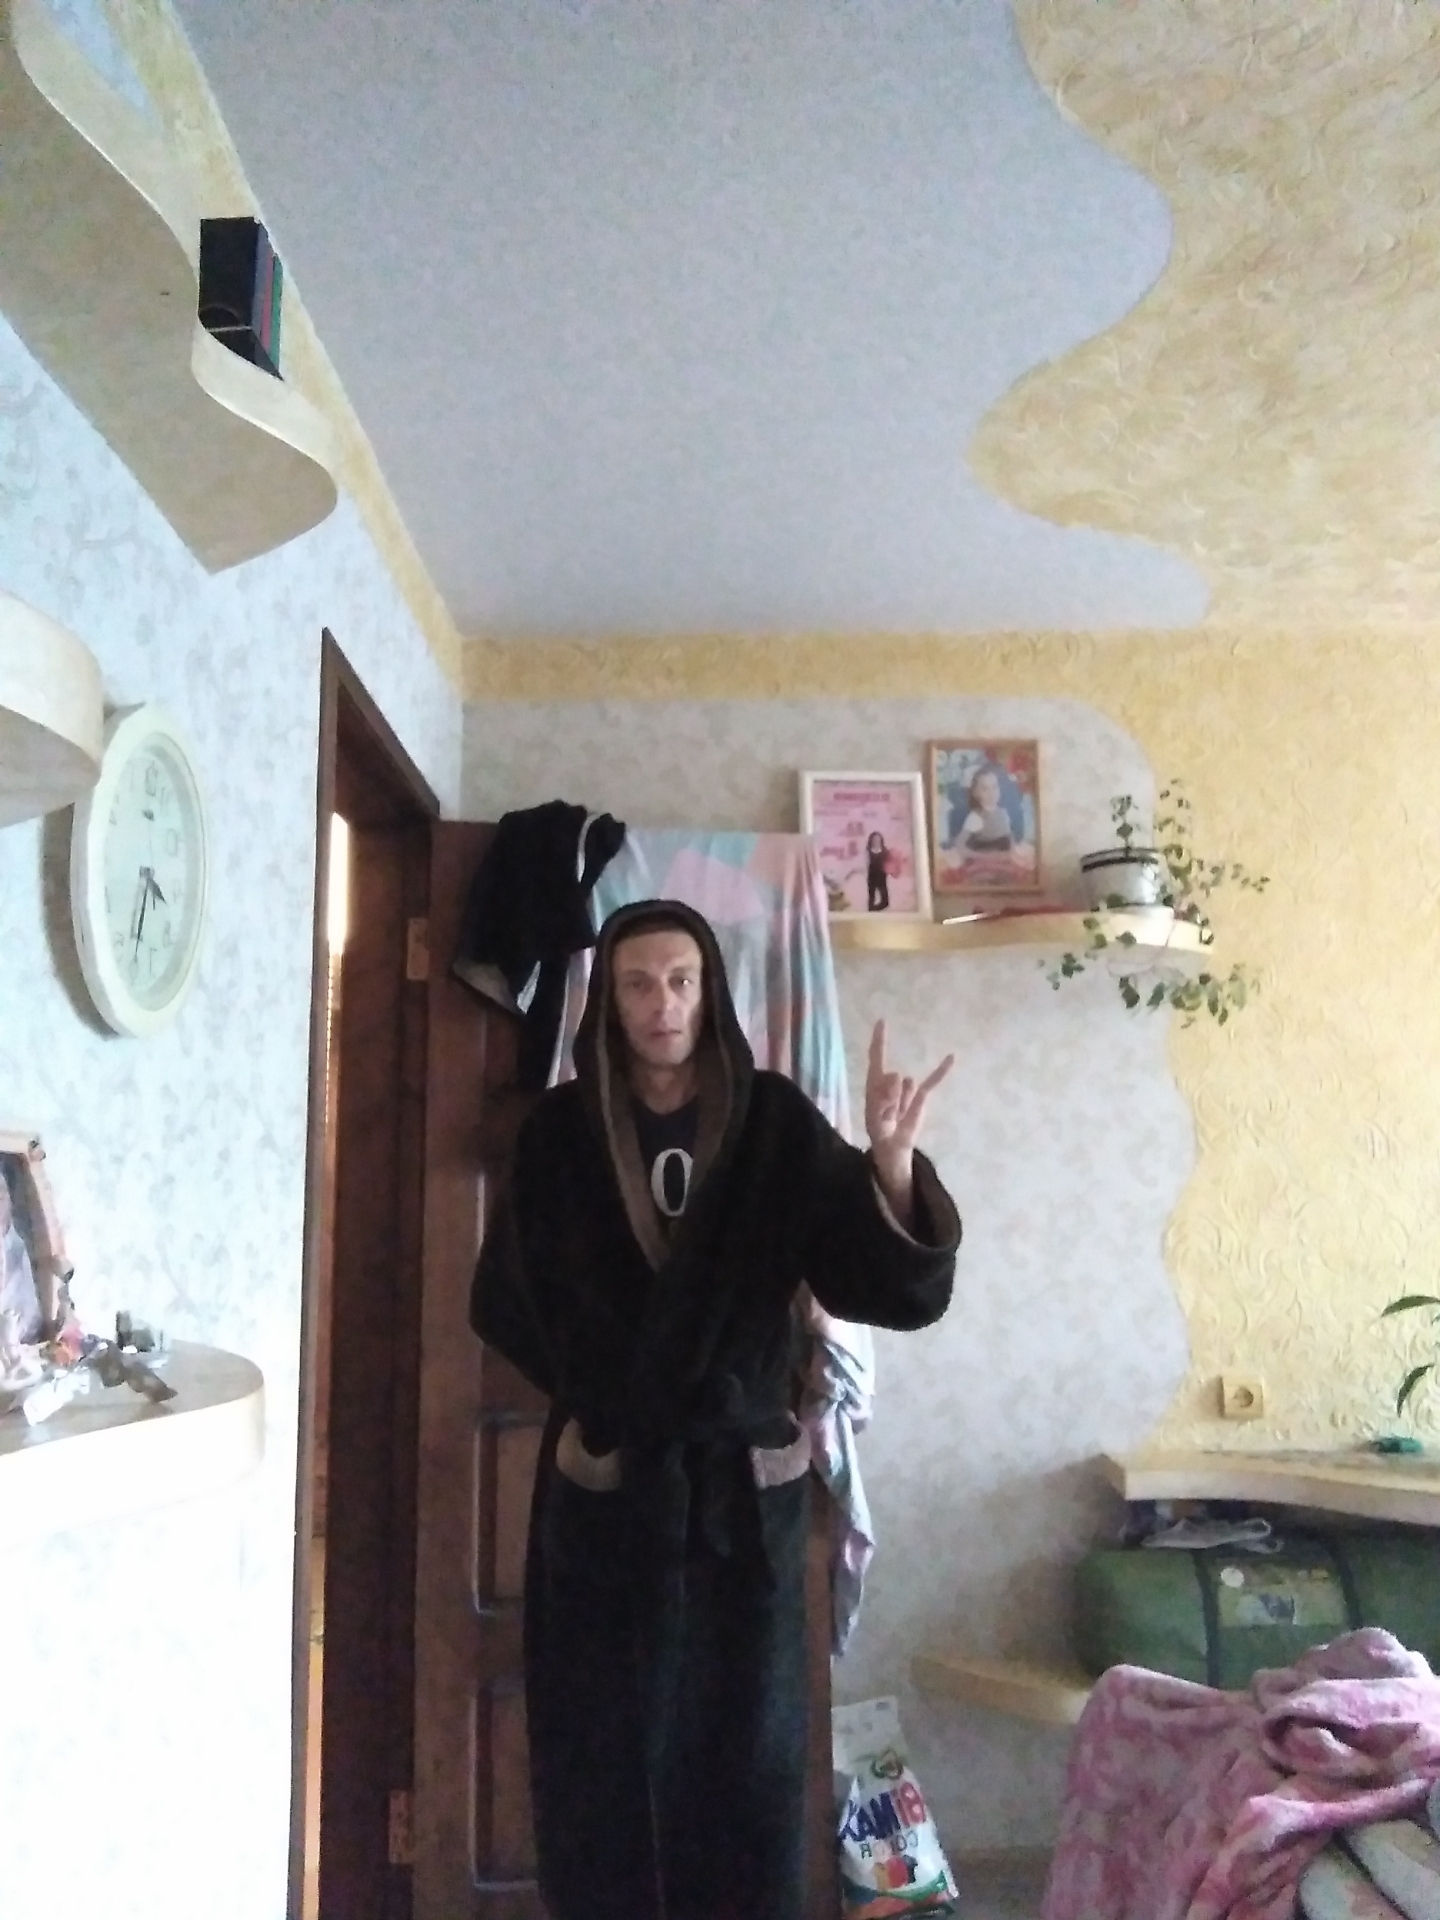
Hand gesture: rock